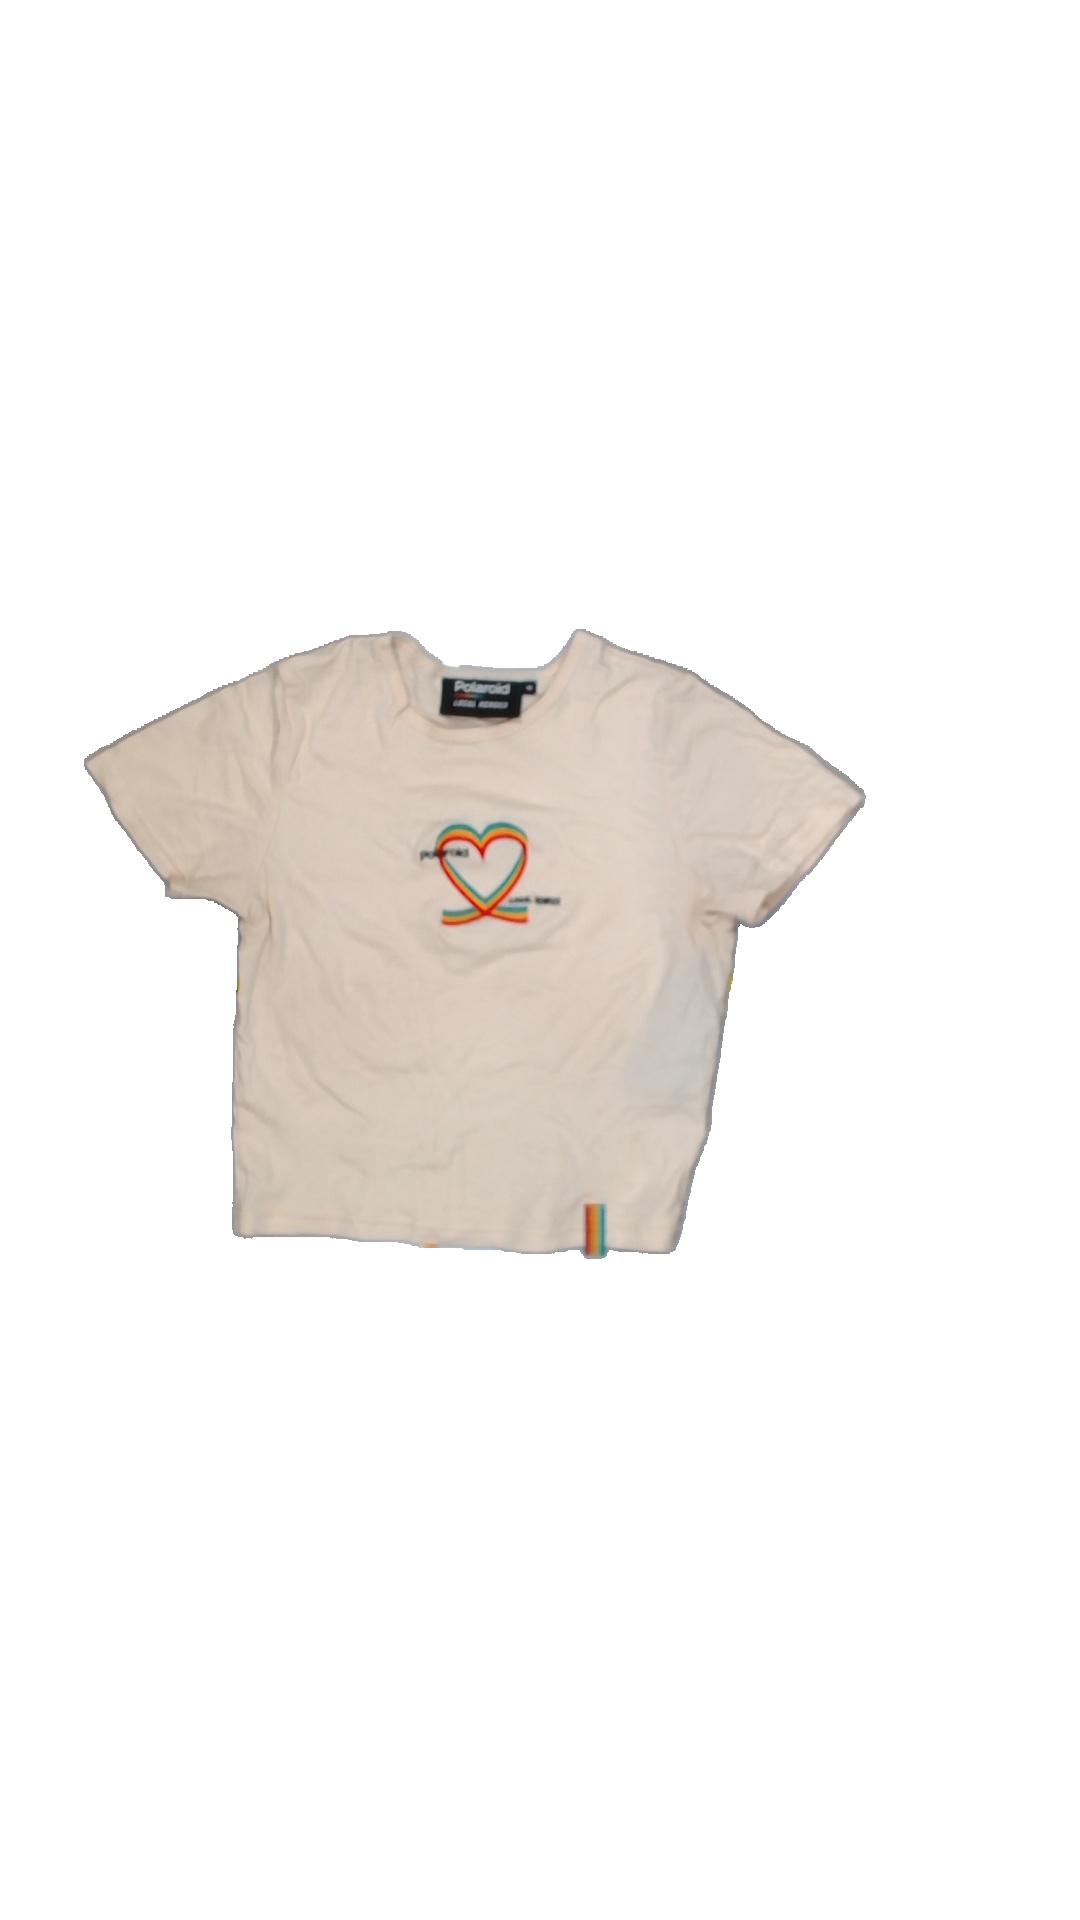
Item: T-shirt (Ladies)
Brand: Not Applicable
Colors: Beige
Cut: C-collar, Cropped
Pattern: Logo print
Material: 100% cotton
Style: No trend
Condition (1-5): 4
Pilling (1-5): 5
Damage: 0
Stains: Yes
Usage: Export
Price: <50